Sophienkirche

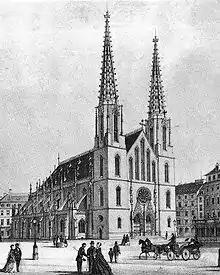
Sophienkirche, Dresden

It was located on the northeast corner of the Postplatz (post office square) in the old town before it was severely damaged in the Dresden bombing in 1945 and subsequently demolished in 1962 by the party and government of the GDR. It was the only Gothic church in the city.